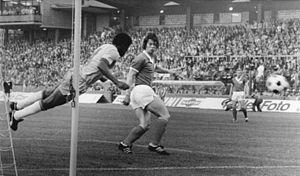
L'équipe du Brésil de football est la sélection de joueurs brésiliens représentant le pays lors des compétitions internationales de football masculin, sous l'égide de la Confédération brésilienne de football.
L'Équipe d'Allemagne de l'Est de football participe pour la première et unique fois à une phase finale de la Coupe du monde de football, celle de 1974, en Allemagne de l'Ouest. Cette coupe du monde restera le fait d'armes de la sélection est-allemande, atteignant le second tour de la coupe du monde de football de 1974.